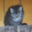
Label: cat